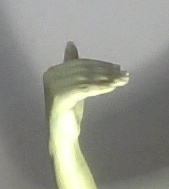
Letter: khaa